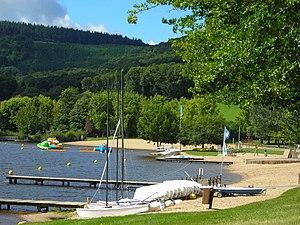
La Naute, ou ruisseau de Fayolle dans sa partie amont, est une rivière française du département de la Creuse, en région Nouvelle-Aquitaine, affluent de la Creuse et sous-affluent de la Loire par la Vienne.
Guéret est une commune française, préfecture du département de la Creuse dans la région Nouvelle-Aquitaine. Après avoir été la capitale du comté de la Marche, la ville est le chef-lieu du département de la Creuse depuis 1790. Ses habitants sont appelés les Guérétois.